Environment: real
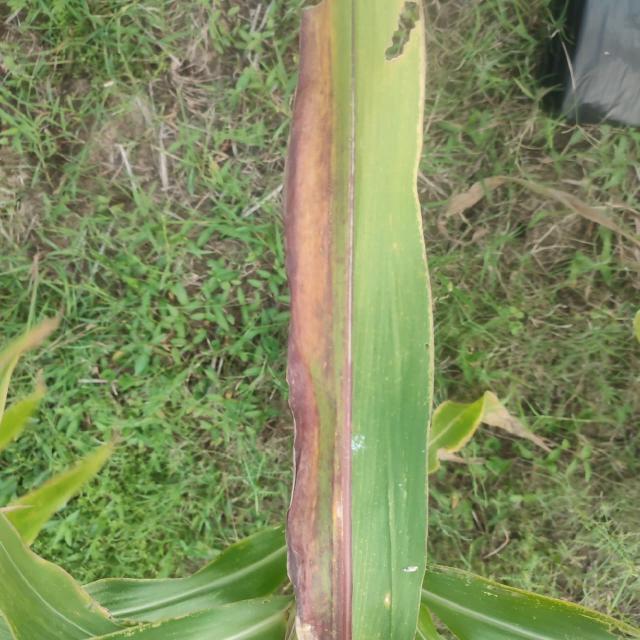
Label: phosphorus_deficiency